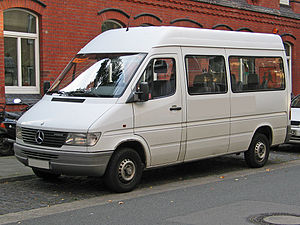
Mercedes-Benz Sprinter / Sprinter I (T1N/W901−905, 1995−2006)
Mercedes-Benz Sprinter kombi (1995−2000)
Mercedes-Benz Sprinter er en serie af varebiler fra bilfabrikanten Mercedes-Benz. Modellen afløste Mercedes-Benz T1 i februar 1995. I 2006 kom anden generation af Sprinter, som er næsten identisk med Volkswagen Crafter, på markedet. I Nordamerika sælges Sprinter også som Freightliner og i perioder også som Dodge.